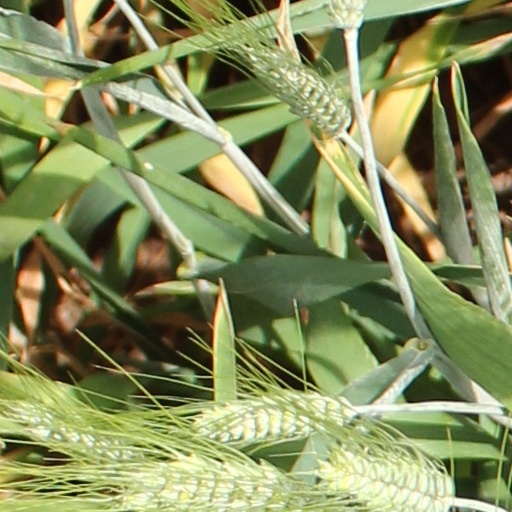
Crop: wheat